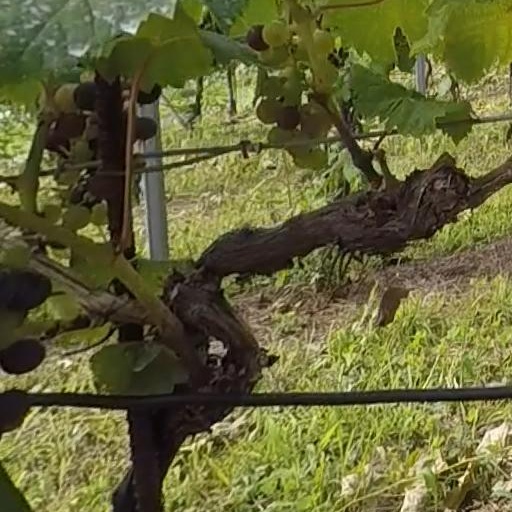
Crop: grape